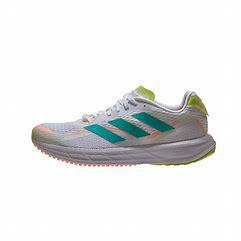
Brand: Adidas
Model: SL20